Franz Mettal

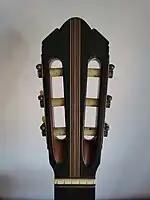

Mettal was one of the 4 sons of another important luthier based in Luby (until 1946 called Schönbach) Ignaz Mettal and continued in his father's footsteps, building high-quality classical guitars since the 1930s. After the expulsion of Germans from Czechoslovakia, Franz Mettal was allowed to stay in his hometown and continued his work as one of the two luthiers employed by the Czechoslovak state-owned Cremona national company who were granted the status of a master builder. This allowed him access to best materials available in Czechoslovakia at that time and his instruments were intended for professional players and were unavailable on the regular market.